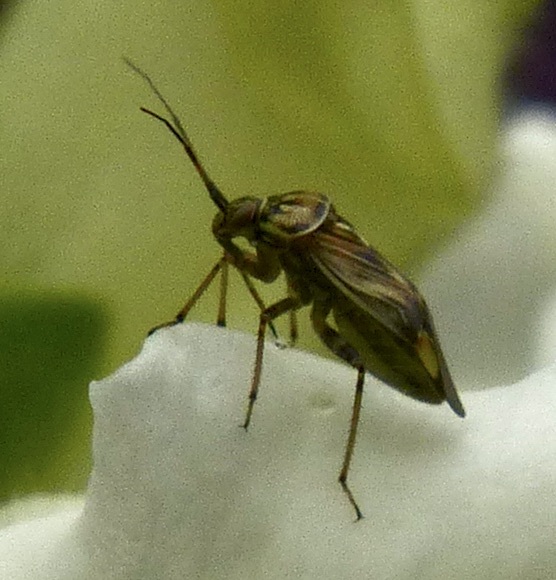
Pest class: lygus_bug